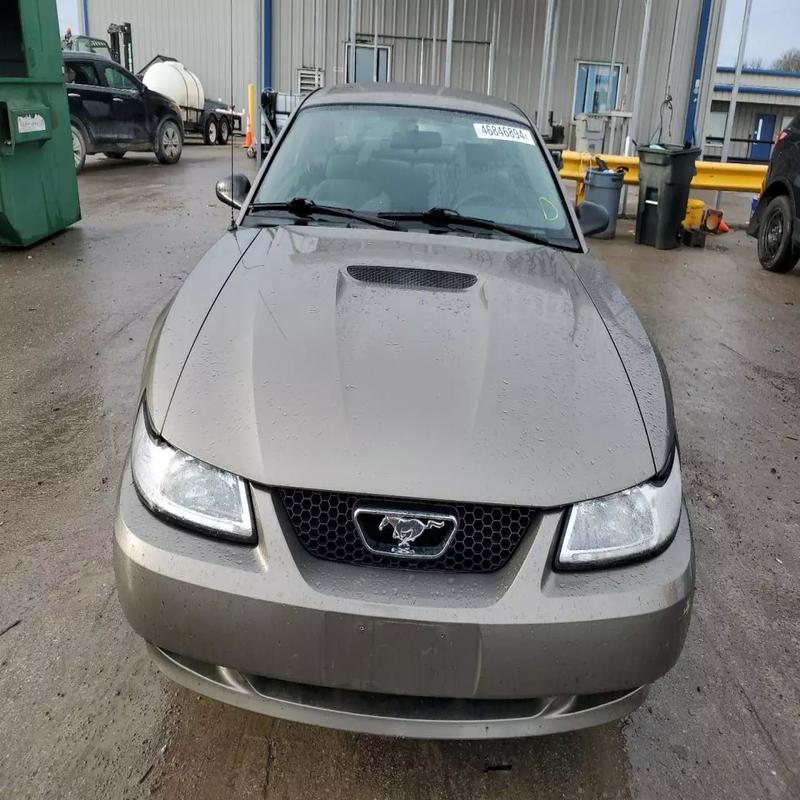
Aucun dommage détecté.
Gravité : aucun